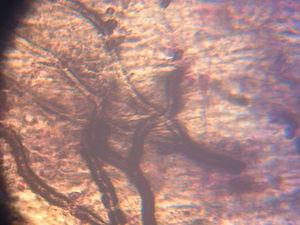
filament mycéliens observés sur les membranes de Pacifastacus leniusculus morte de la peste (Aphanomyces astaci)
La peste de l'écrevisse est une maladie dont la diagnose et l'épidémiologie sont toujours en cours. La principale difficulté de la diagnose provient du fait que le phénomène n'est étudié qu'après constatation d'une forte mortalité, plusieurs jours après que les agents pathogènes ont été observés au microscope.
Le genre Aphanomyces, membre des Saprolégniales, comprend différentes espèces d’Oomycètes pathogènes. Le genre Aphanomyces occupe une position originale au sein des Oomycètes. Il est le seul qui, selon les espèces, est responsable de maladies affectant soit des végétaux, soit des animaux. Aphanomyces euteiches est un parasite majeur de différentes légumineuses dont le pois fourrager, la luzerne, le trèfle, et menace la production de protéines d’origine végétale, dont la demande est en constante augmentation.